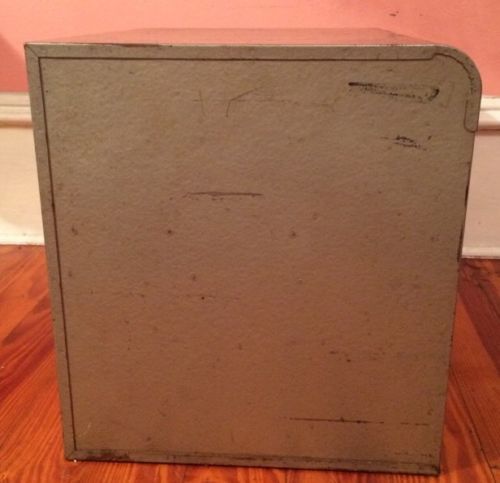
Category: cabinet